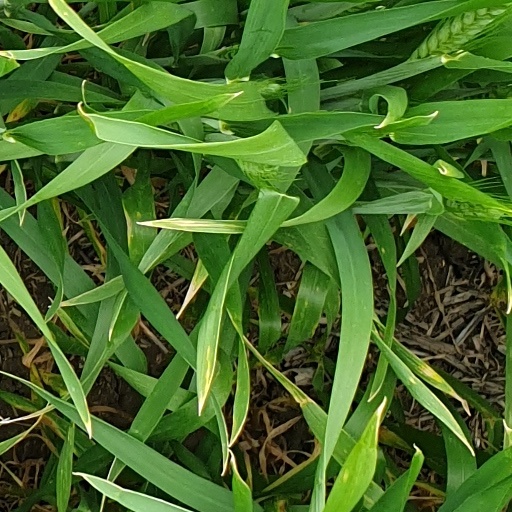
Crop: wheat